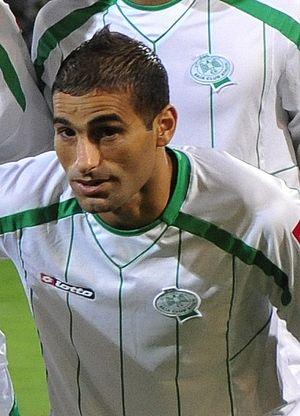
Zakaria Zerouali était un footballeur international marocain né le 24 mai 1978 à Berkane et mort le 3 octobre 2011 à 33 ans. Il jouait au poste de défenseur latéral gauche au sein du Raja de Casablanca.